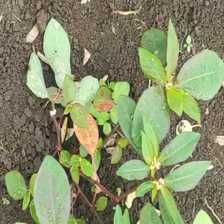
Weed species: Moti_dudhi(Euphorbia_geneculata_L)